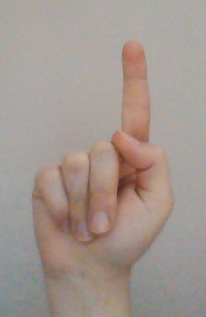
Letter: bb